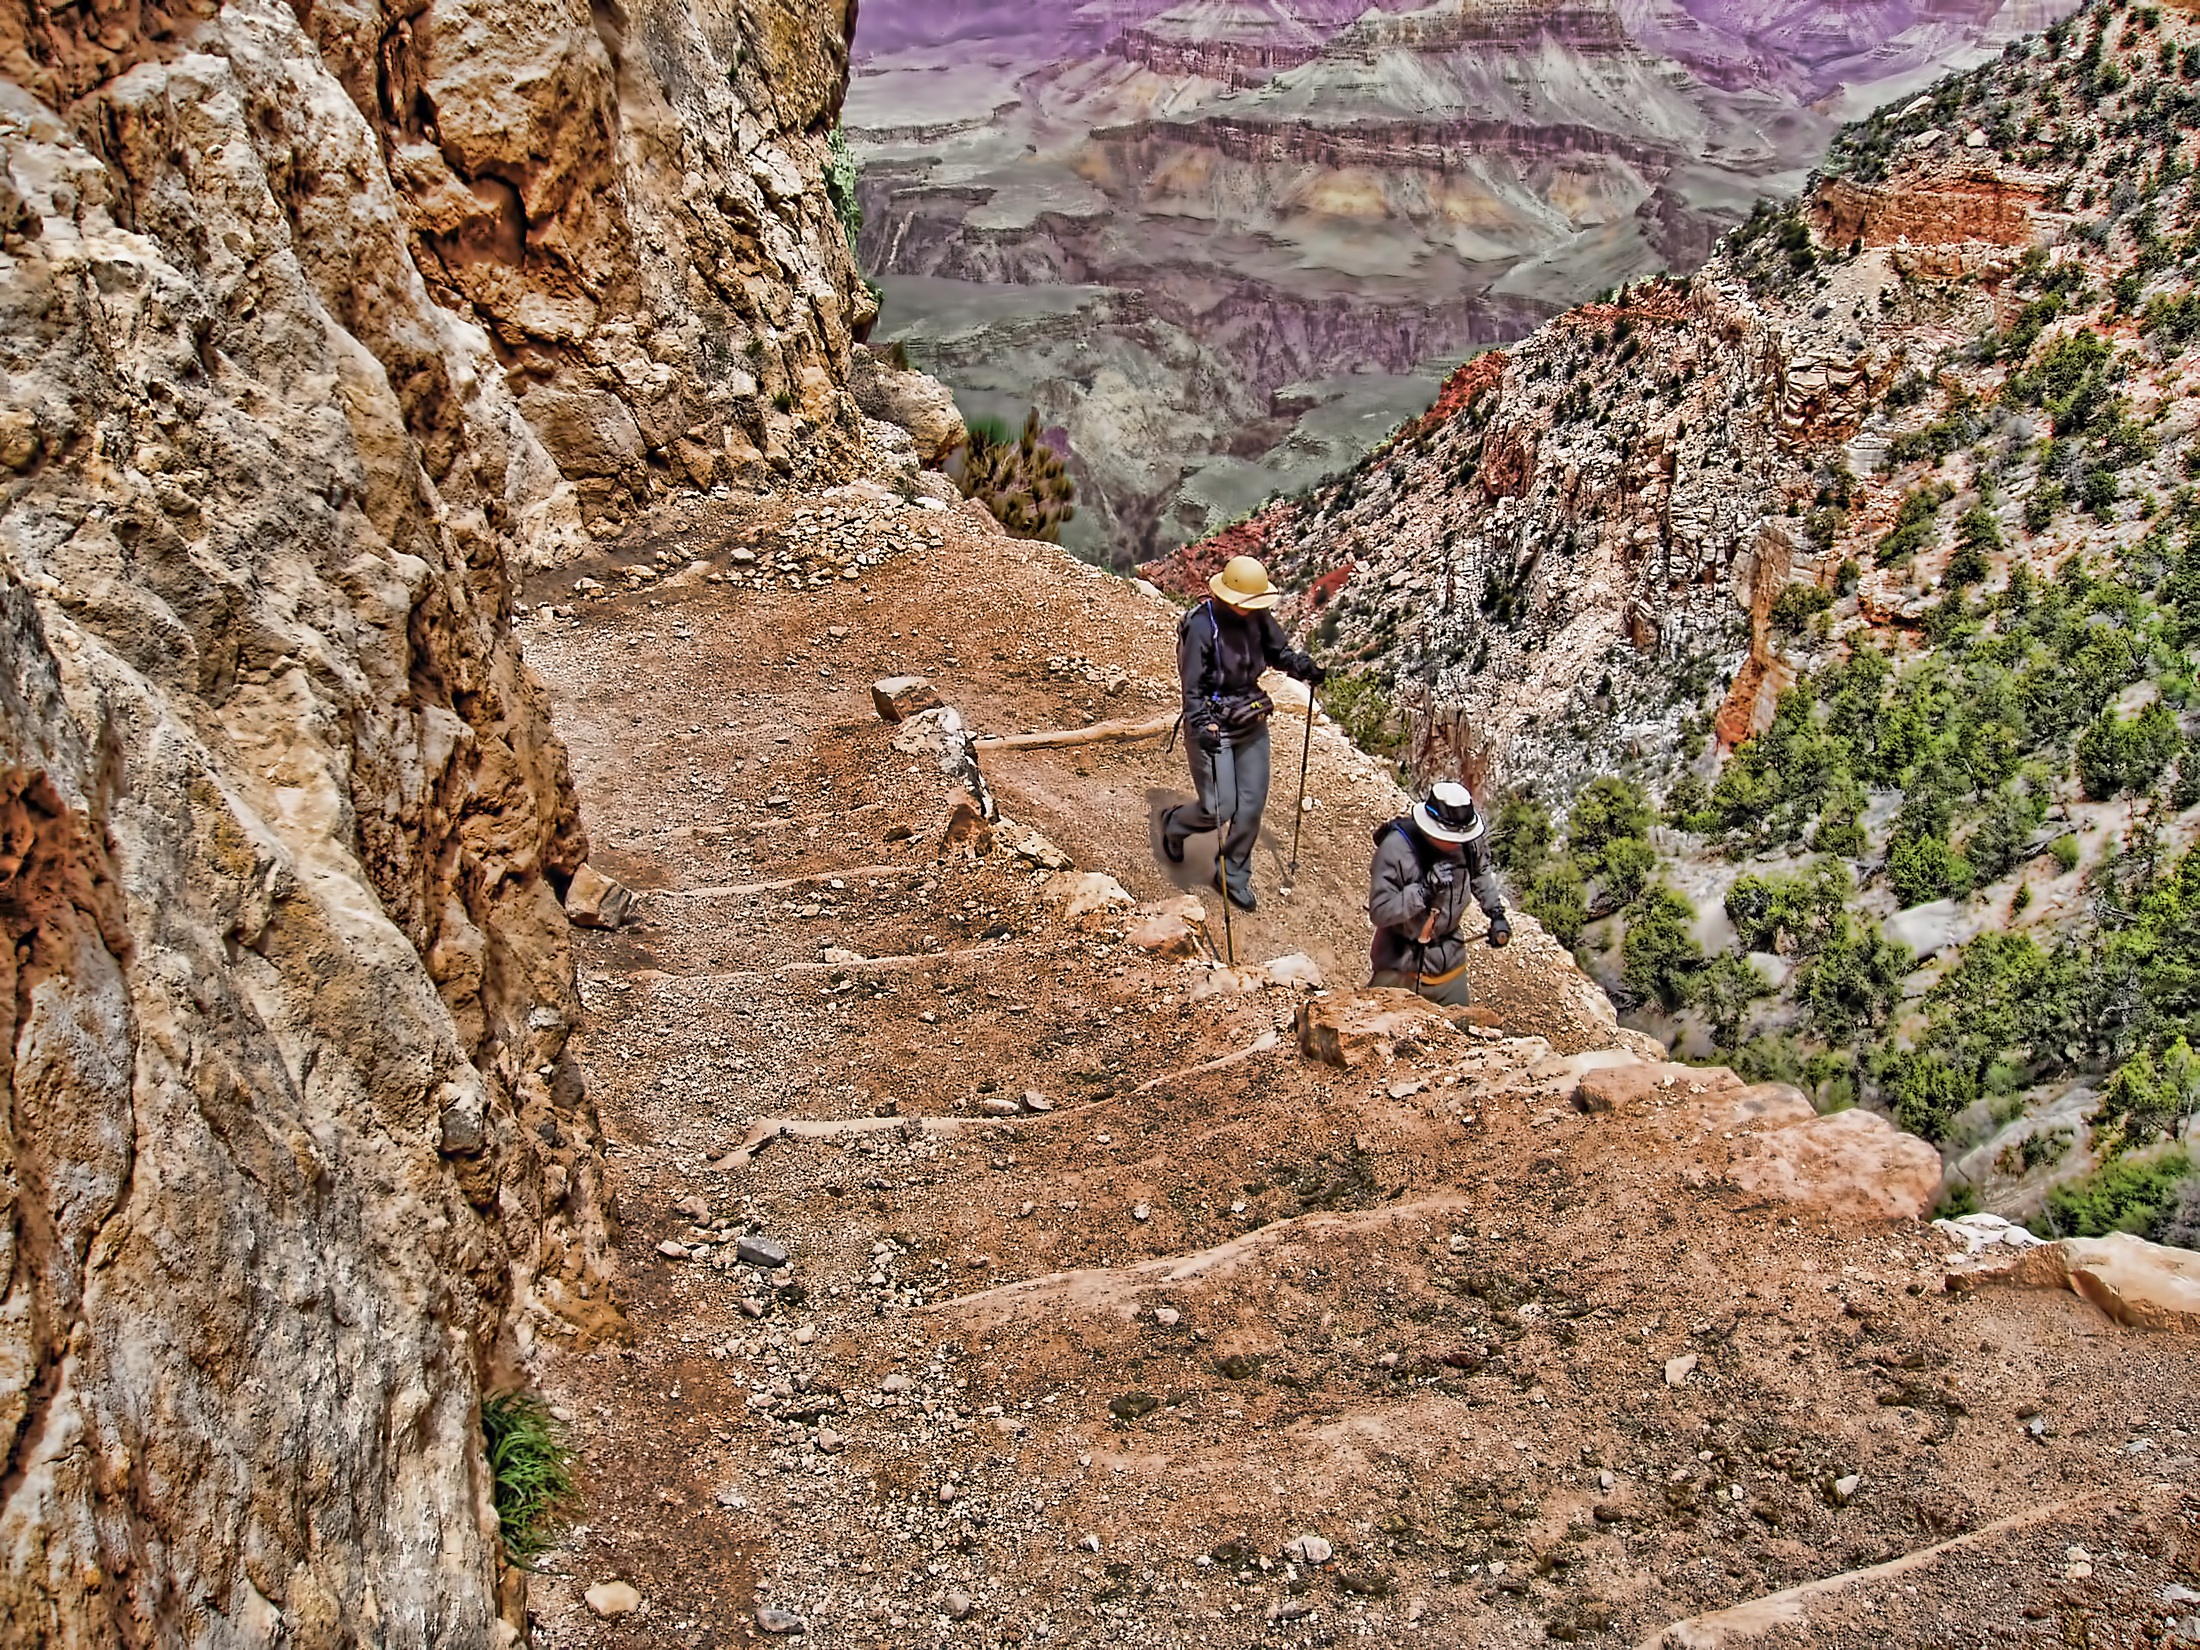
rock, wilderness, walking, trail, adventure, view, valley, cliff, wildlife, scenic, canyon, grand canyon, tourism, terrain, national park, ridge, erosion, arizona, outdoors, national, grand, geology, rim, famous, geological, wadi, destinations, geological phenomenon